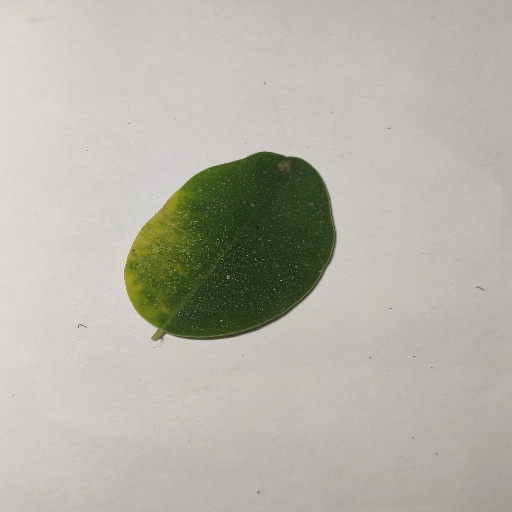
Species: Sojina
Leaf condition: Healthy Leaf